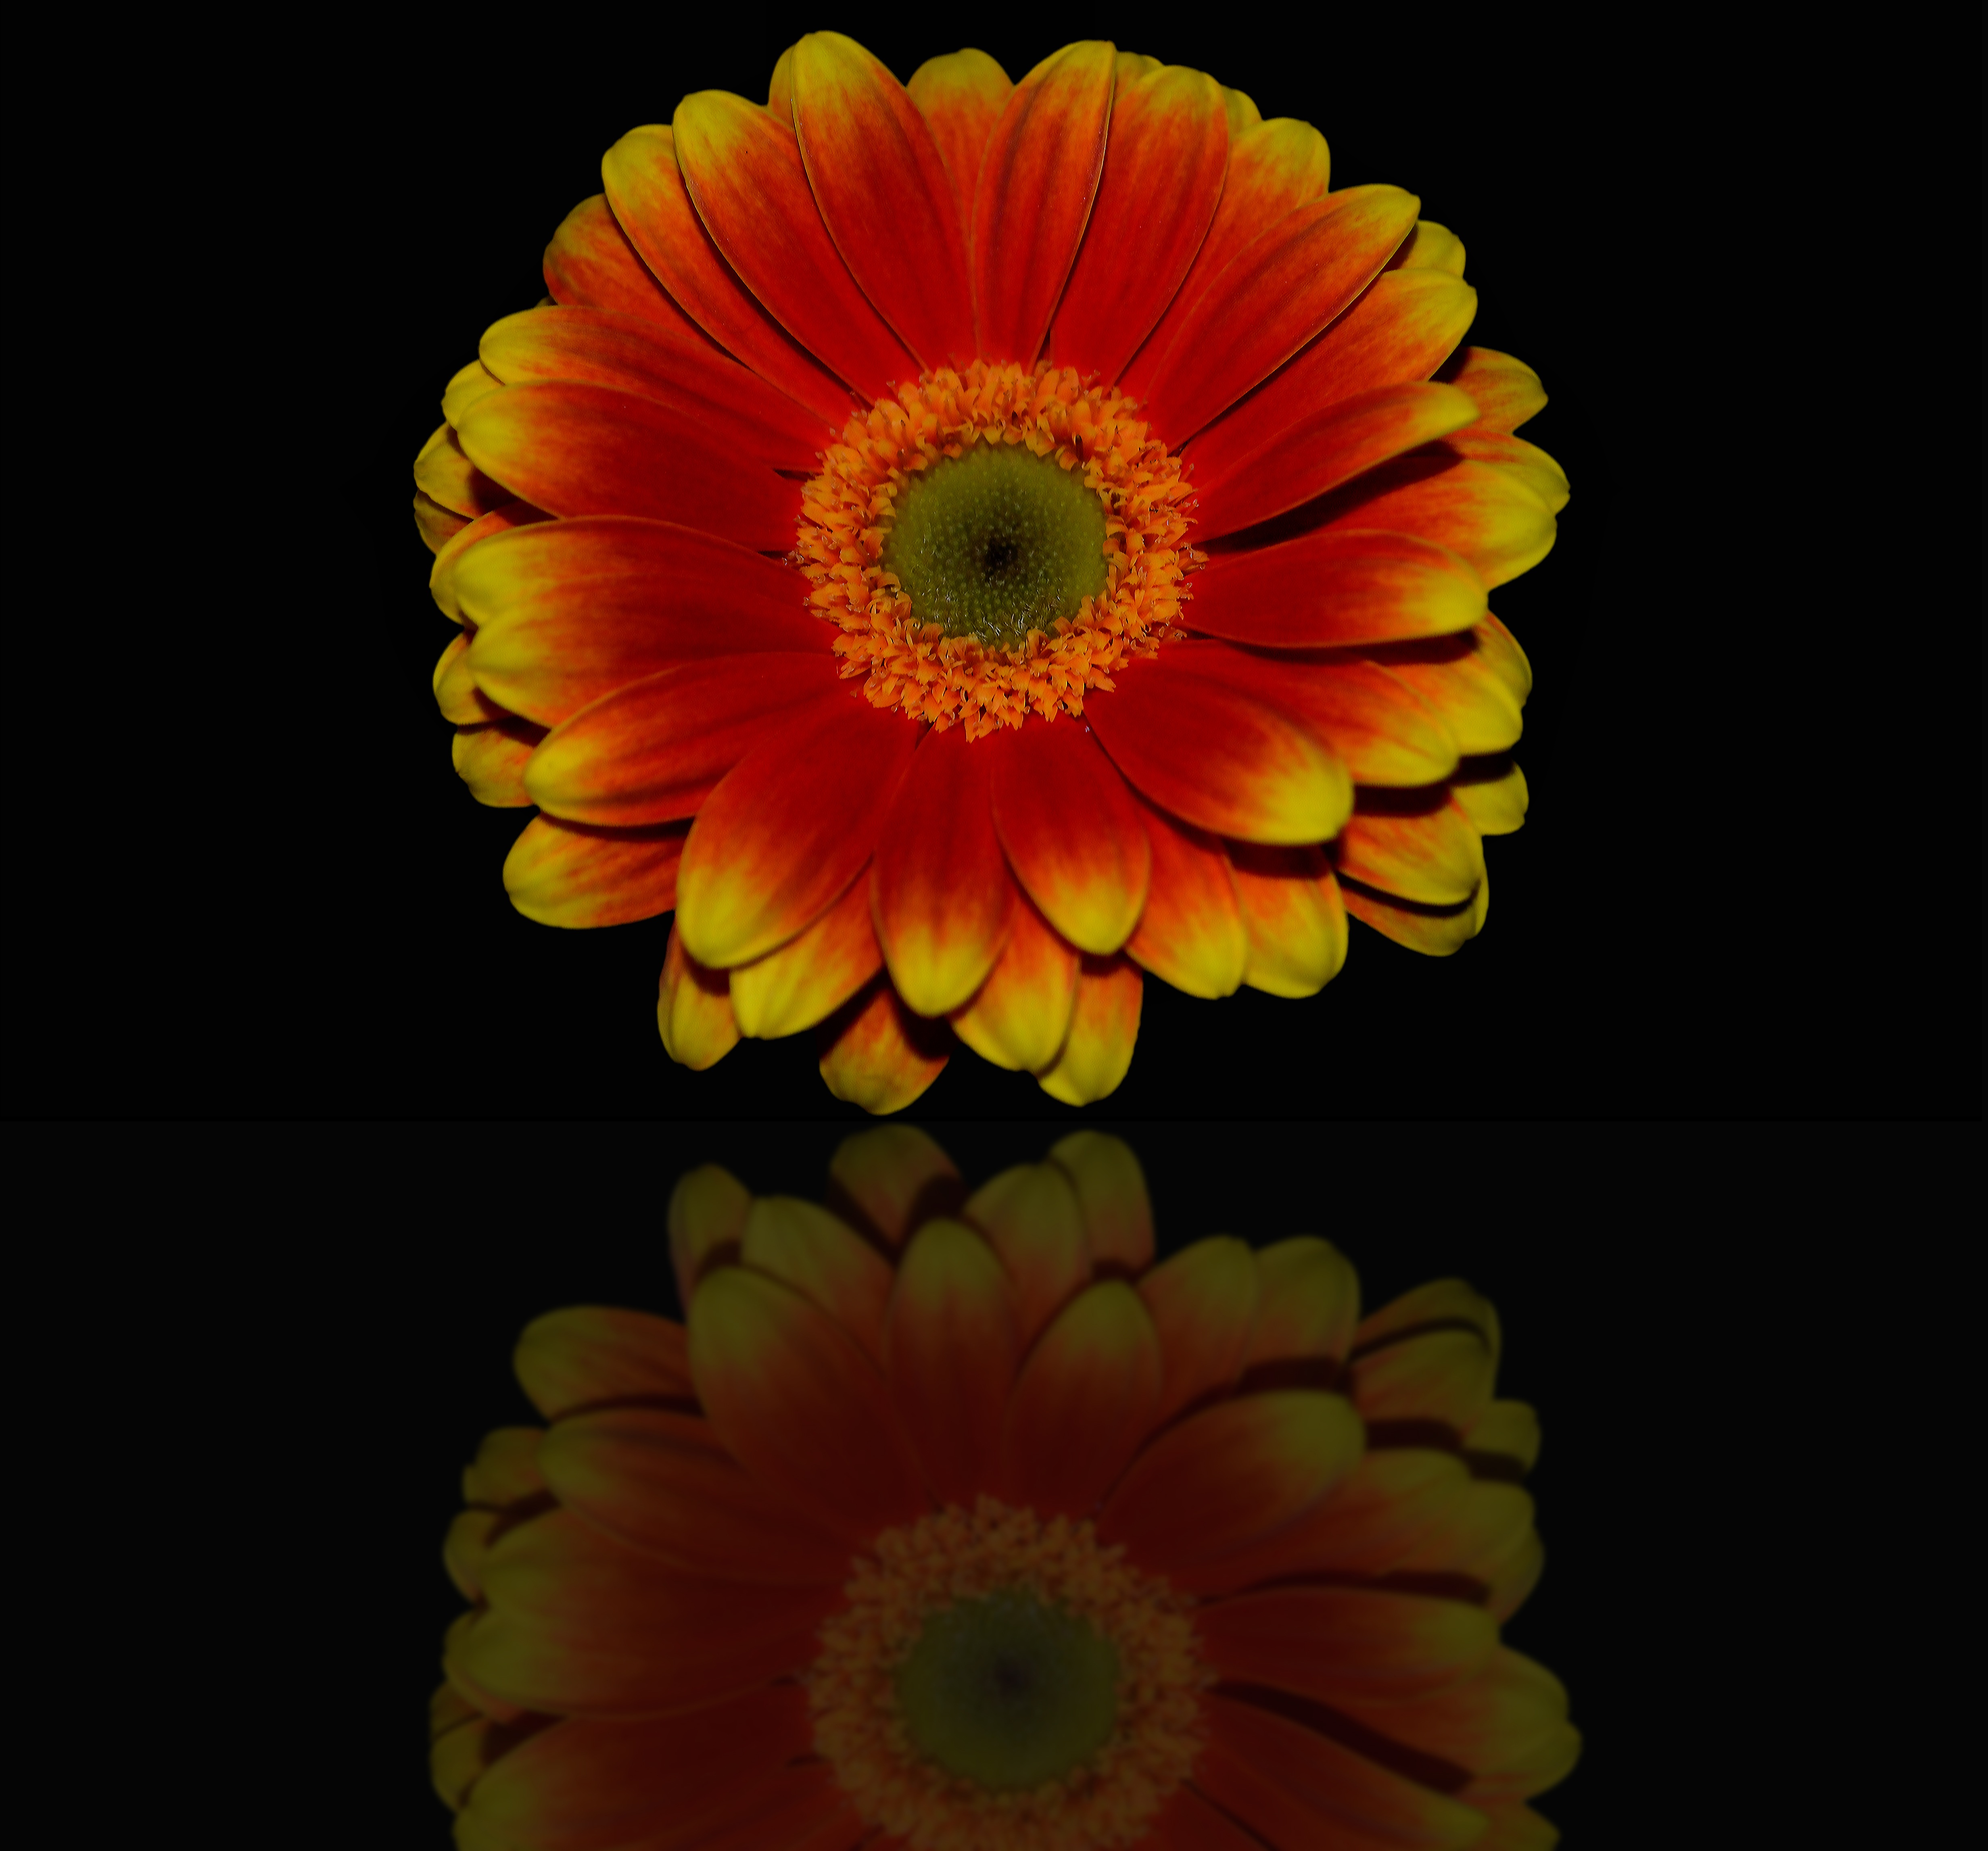
nature, blossom, growth, plant, flower, petal, bloom, floral, daisy, decoration, orange, spring, reflection, color, natural, fresh, botany, blooming, colorful, yellow, flora, botanical, bright, mirror, gerbera, floristry, macro photography, flowering plant, daisy family, calendula, annual plant, plant stem, land plant, germini